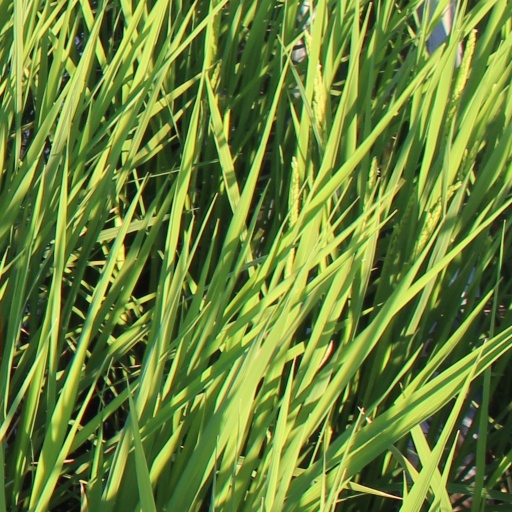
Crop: rice